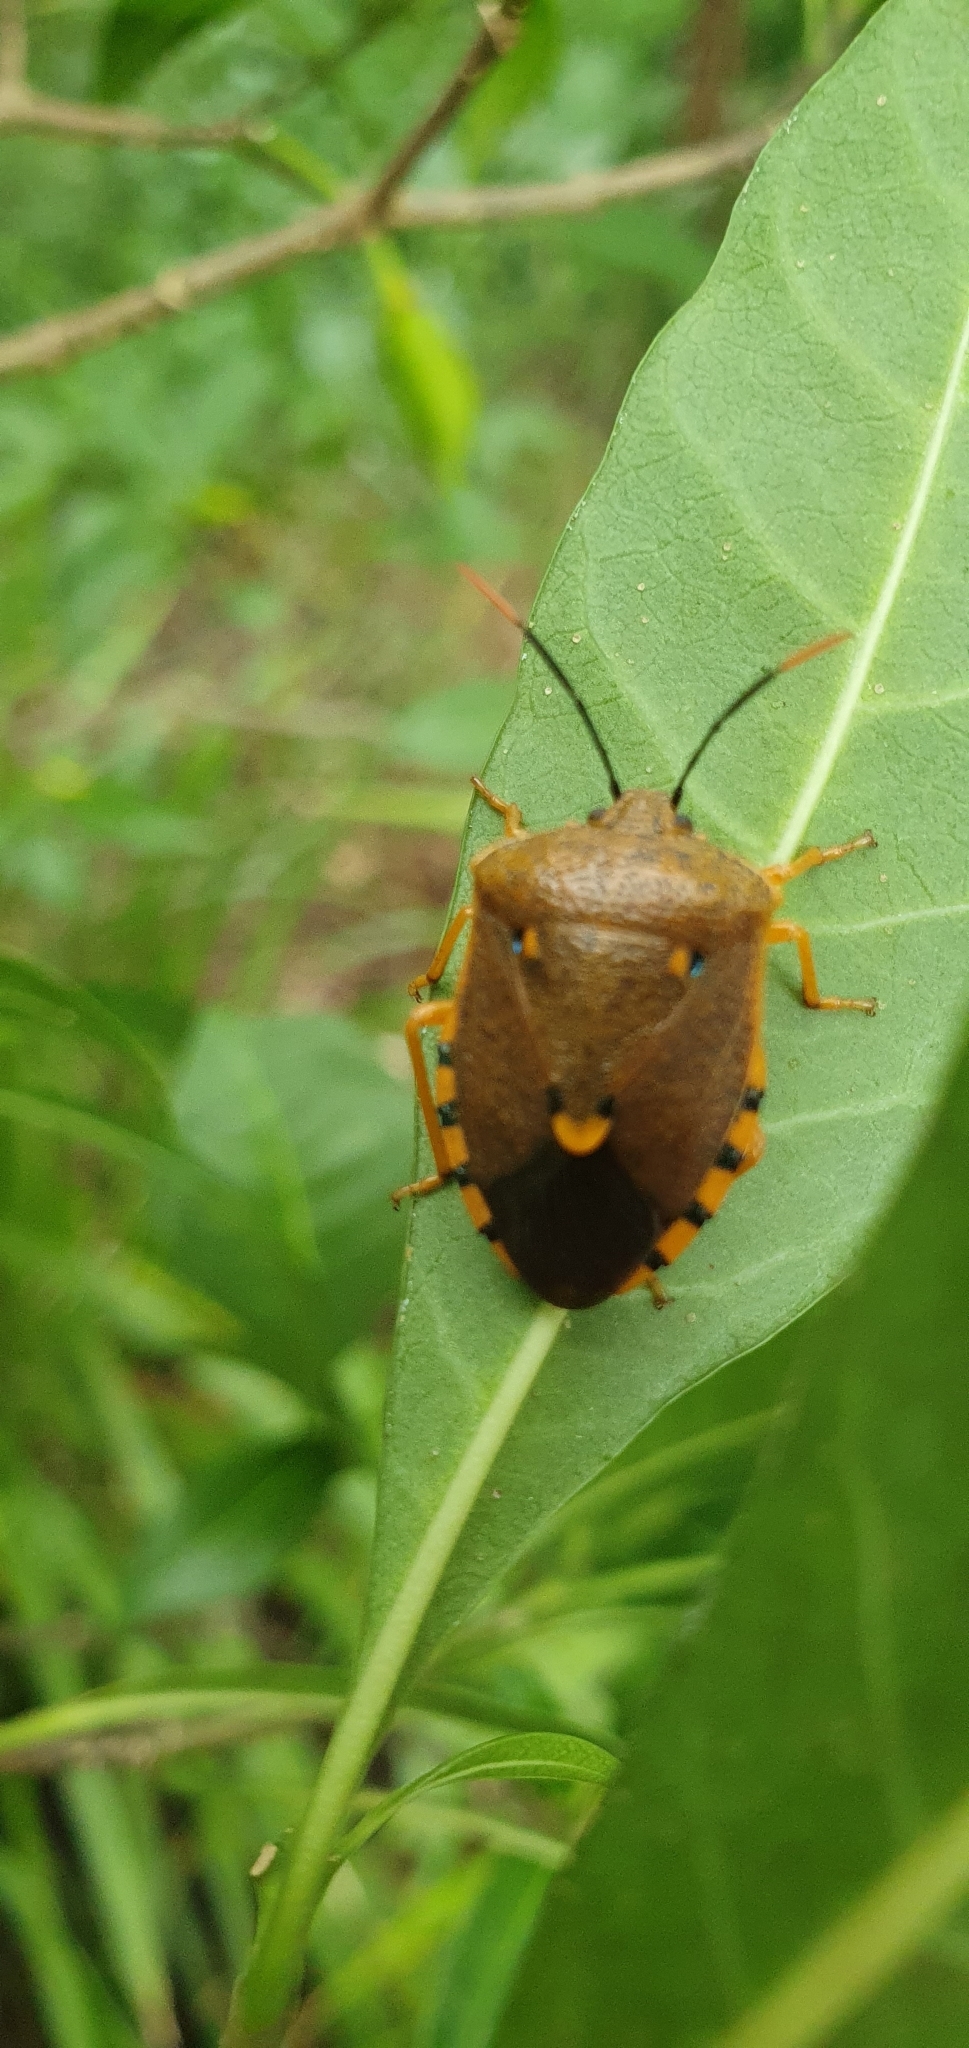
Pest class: stink_bug